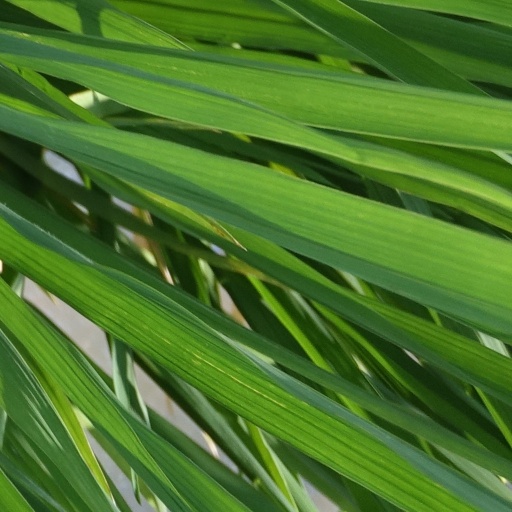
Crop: rice